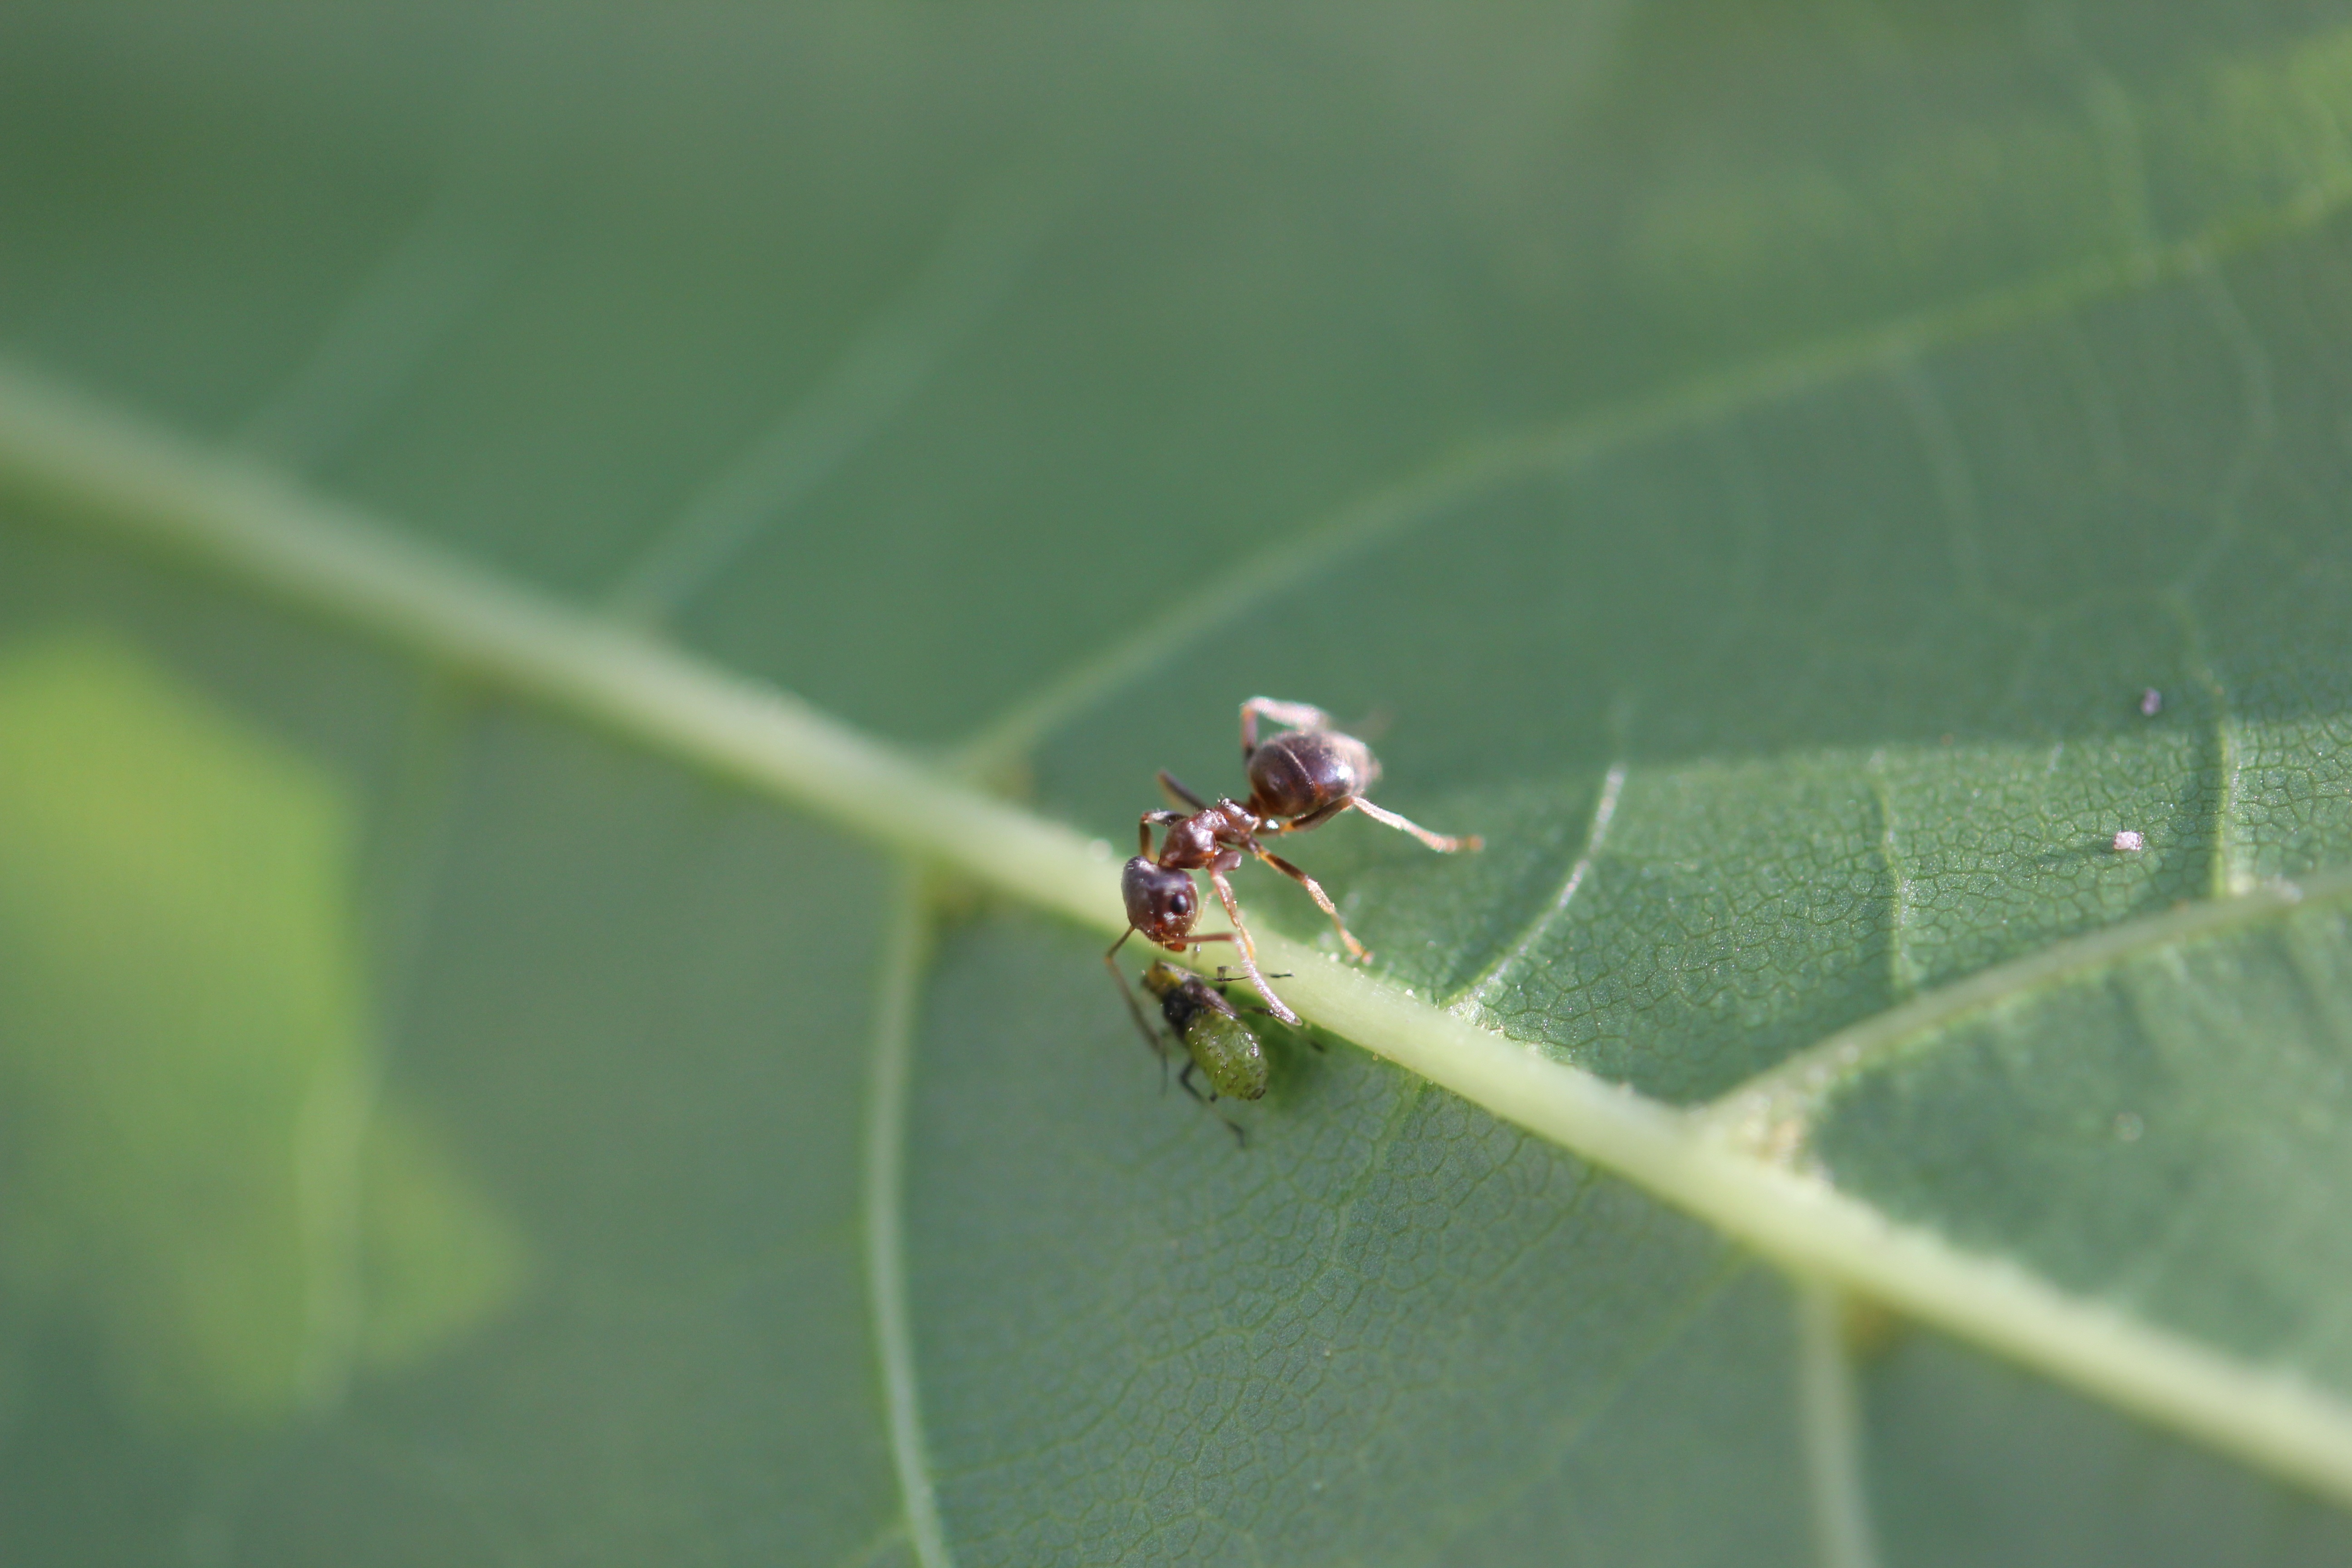
nature, photography, leaf, flower, green, insect, fauna, invertebrate, close up, dragonfly, insects, chat, ant, damselfly, macro photography, arthropod, small talk, plant stem, dragonflies and damseflies